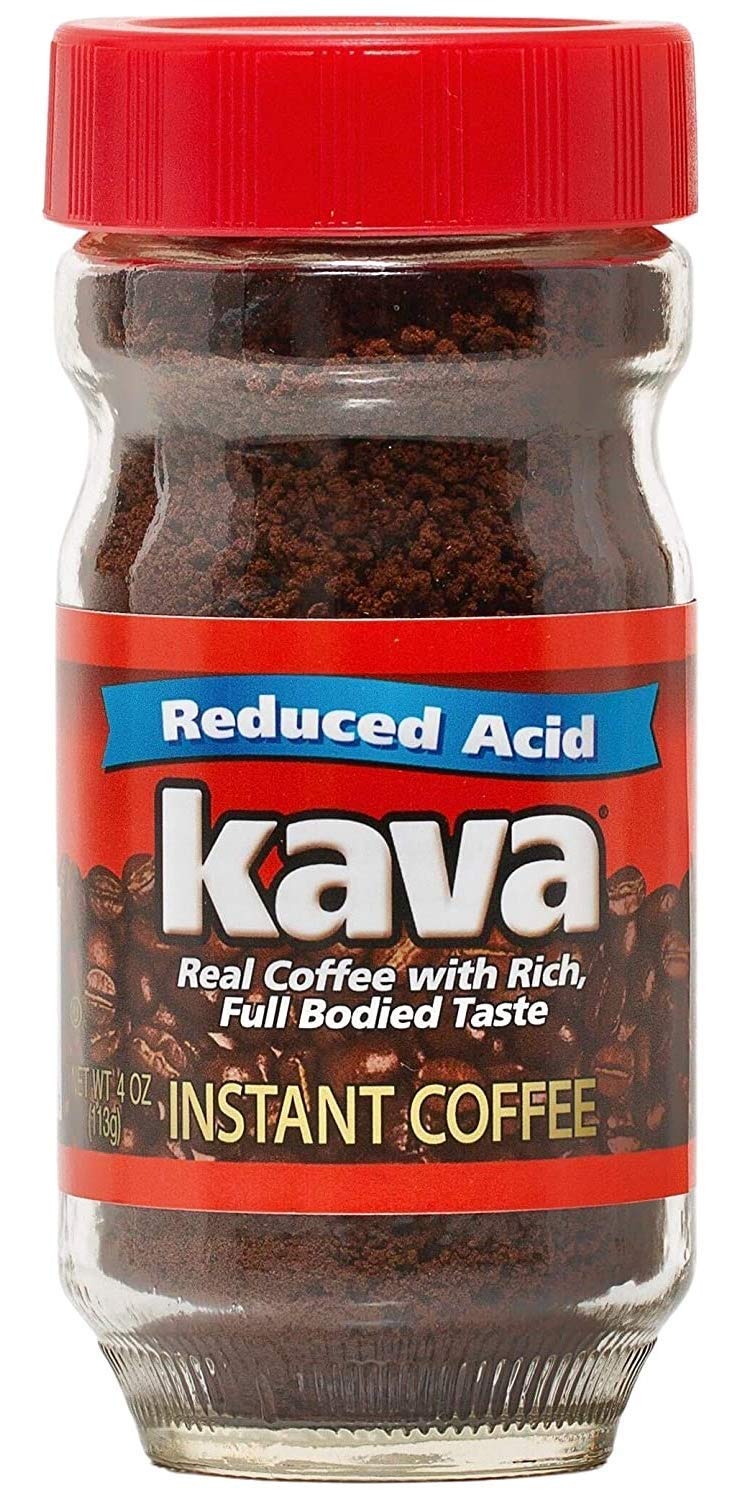
Item Name: Kava Acid Reduced Instant Coffee in Glass Jar, 4 Ounce (Pack of 1)
Bullet Point 1: Kava is a full-flavored Reduced Acid instant coffee with at least 50% less acid per cup than other leading coffee brands
Bullet Point 2: Real coffee with a rich, full-bodied taste, delicious flavor and aroma. Made from premium beans
Bullet Point 3: A favorite among the health-conscious and those looking to avoid the effects that regular acidic coffee may have on one's stomach, body and health
Bullet Point 4: OU Kosher Certified
Bullet Point 5: The Original Low-Acid Coffee Since 1962
Product Description: No matter how you drink it, rest assured that it has less acid per cup than other instant coffee brands. So relax. You can still enjoy a rich, tasty, aromatic cup of coffee without all the bitterness and acid.<br><ul><li>Stomach approved - With at least 50% less acid than other leading coffee brands, your gut just might thank you itself</li><li>Smooth and flavorful - We provide only the freshest coffee possible, using a state of the art roasting and packaging process to maintain optimal freshness and flavor</li></ul>
Value: 4.0
Unit: Ounce

Price: 14.57